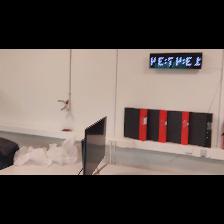
Label: NonHuman